History of Over-the-Rhine

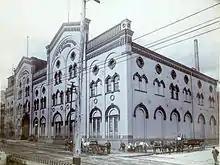
Christian Moerlein Brewery around the turn of the 20th century

The neighborhood, and upper Vine Street in particular, consisted of saloons, restaurants, shooting galleries, arcades, gambling dens, dance halls, burlesque halls, and theaters. Starting in the 1840s, the number of saloons in the area grew steadily. The number of saloons on the main streets in 1890 ranged from 34 on Court Street up to 136 on Vine Street. Nearly 20 years after its favorable review, the 1893 edition of "Illustrated Cincinnati" noted, "All or nearly all the leading characteristics [of Over-the-Rhine] which won for it the appellation have passed away. ... The only thing this section of the city is now noted for besides noisy concert and drinking halls and cheap theaters is the great breweries, for which Cincinnati has become so renowned."